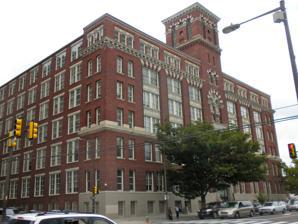
Building: Snellenburg's Clothing Factory
Country: United States of America
Year built: 1905
United States historic place Snellenburg's Clothing Factory U.S. National Register of Historic Places Snellenburg's Clothing Factory, August 2010 Show map of Philadelphia Show map of Pennsylvania Show map of the United States Location 642 N. Broad St., Philadelphia, Pennsylvania Coordinates 39°57′55″N 75°9′41″W / 39.96528°N 75.16139°W / 39.96528; -75.16139 Area 1 acre (0.40 ha) Built 1903-1905 Architect Steele, William, Co. NRHP reference No. 86001842 Added to NRHP September 2, 1986 Snellenburg's Clothing Factory is a historic factory complex located in the Spring Garden neighborhood of Philadelphia, Pennsylvania .  It was built by the N. Snellenburg & Company and consists of two parts: a large, ornate building built in 1903, and a long, narrow building built in 1905.  They are connected by a bridge at the fourth, fifth, and sixth floors.  The front building is seven stories, constructed of limestone and brick with terra cotta ornament, and features a central tower. It was added to the National Register of Historic Places in 1986. References